United States nuclear weapons in Japan

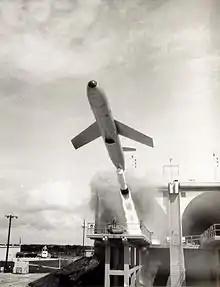
A MGM-13 MACE B missile launches from silo. The Okinawa-based 873d Tactical Missile Squadron may have received orders to launch Mace missiles against Sino-Soviet targets during the Cuban Missile Crisis.

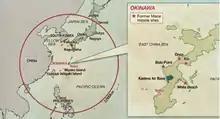
Former MGM-13 Mace missile launch sites on Okinawa

From 1961 to 1969, the 498th Tactical Missile Group operated the MGM-13 Mace nuclear-armed cruise missile on Okinawa. Thirty-two Mace missiles were kept on constant alert in hardened hangars at four Okinawa launch sites by the 873d Tactical Missile Squadron. The four Mace sites were assigned to Kadena Air Base and located at Bolo Point in Yomitan, Onna Point, White Beach, and in Kin just north of Camp Hansen.